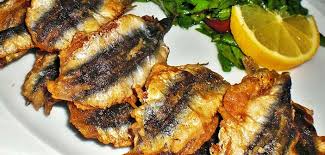
Yemek: hamsi